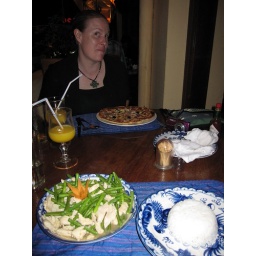
Yes, that is a pizza in the background. And chicken and beans in the front.